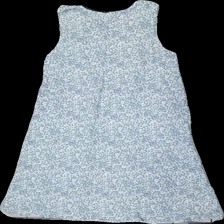
View: back
Type: Dress
Category: Children
Brand: H&M
Colors: White, Blue, Pink
Material: 100% bomull
Pattern: Floral print
Cut: C-collar
Size: 134
Season: All
Price range: <50
Recommended usage: Reuse
Description: klänning med blommigt mönster och volang
Comment: lite urtvättad